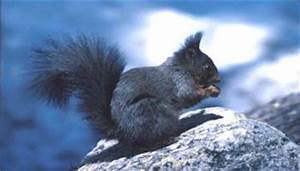
Label: scoiattolo